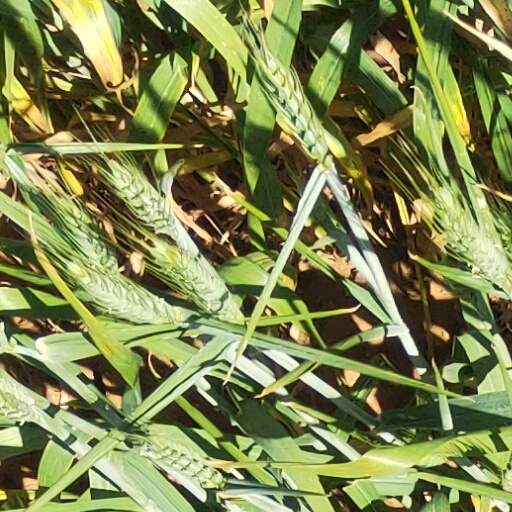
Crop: wheat